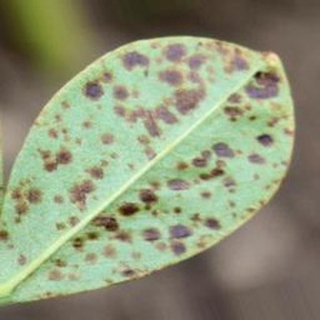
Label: groundnut_rust